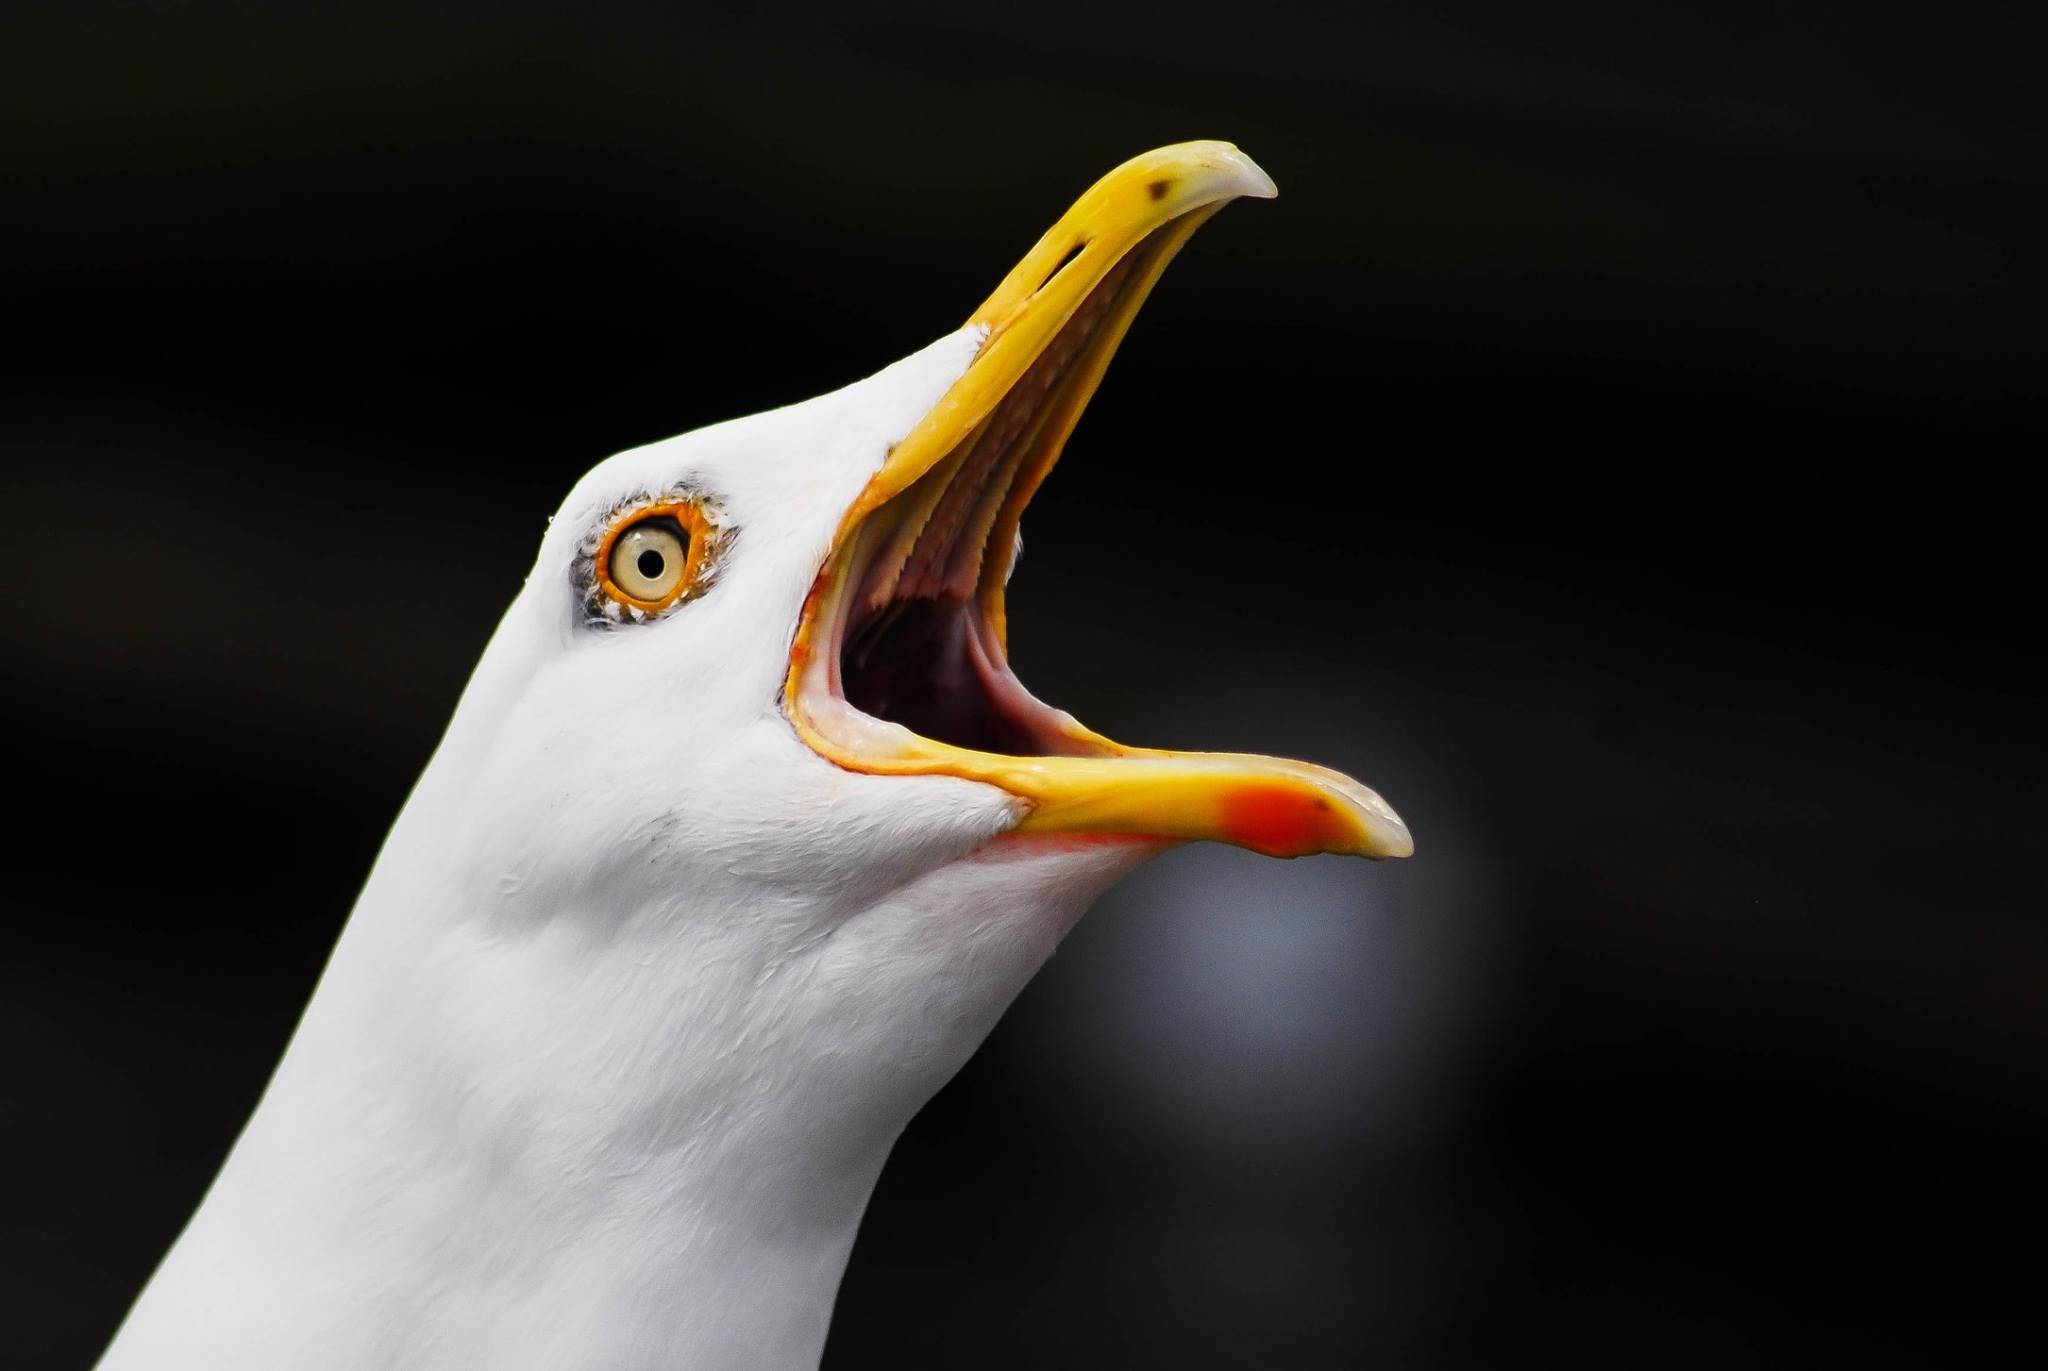
bird, wing, seabird, seagull, beak, fauna, close up, vertebrate, hamburg, macro photography, alster